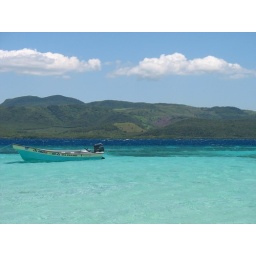
On &amp;quot;paradise island&amp;quot; basically a big sand bar in the ocean.